Volodymyr Vynnychenko

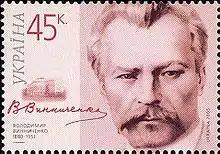
Ukrainian commemorative stamp of Volodymyr Vynnychenko

Vynnychenko is still somewhat famous in Ukraine. Vynnychenko has not been as popular as Mykhailo Hrushevsky as a political figure, but is widely known as writer; his work was adapted for screen numerous times since the 1990s by Dovzhenko Film Studios directors.